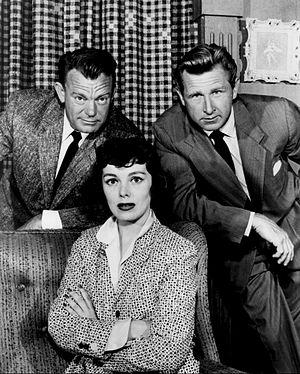
Climax! est une série télévisée américaine anthologique en 166 téléfilms d'environ 48 minutes chacun, diffusée entre le 7 octobre 1954 et le 26 juin 1958 sur le réseau CBS. La série est présentée lors des premières saisons par William Lundigan et est par la suite co-présentée par Mary Costa. De nombreux films furent tournés et diffusés en direct.